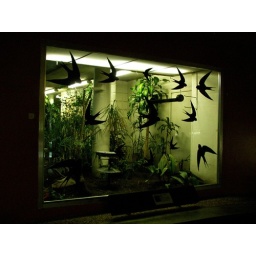
the next day, at the zoological park, in the bird house